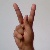
The image shows a hand gesture representing the letter 'K' in Indian Sign Language.